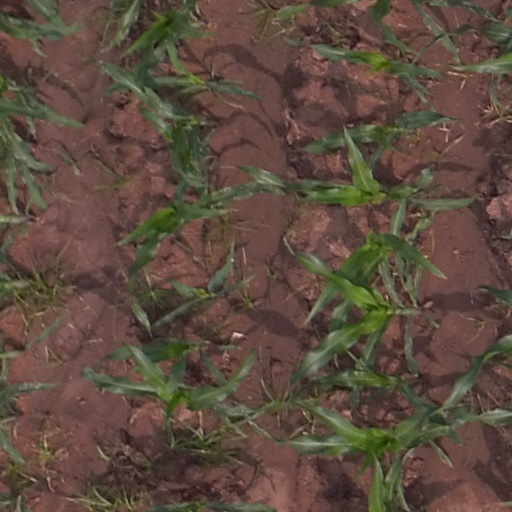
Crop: maize; corn